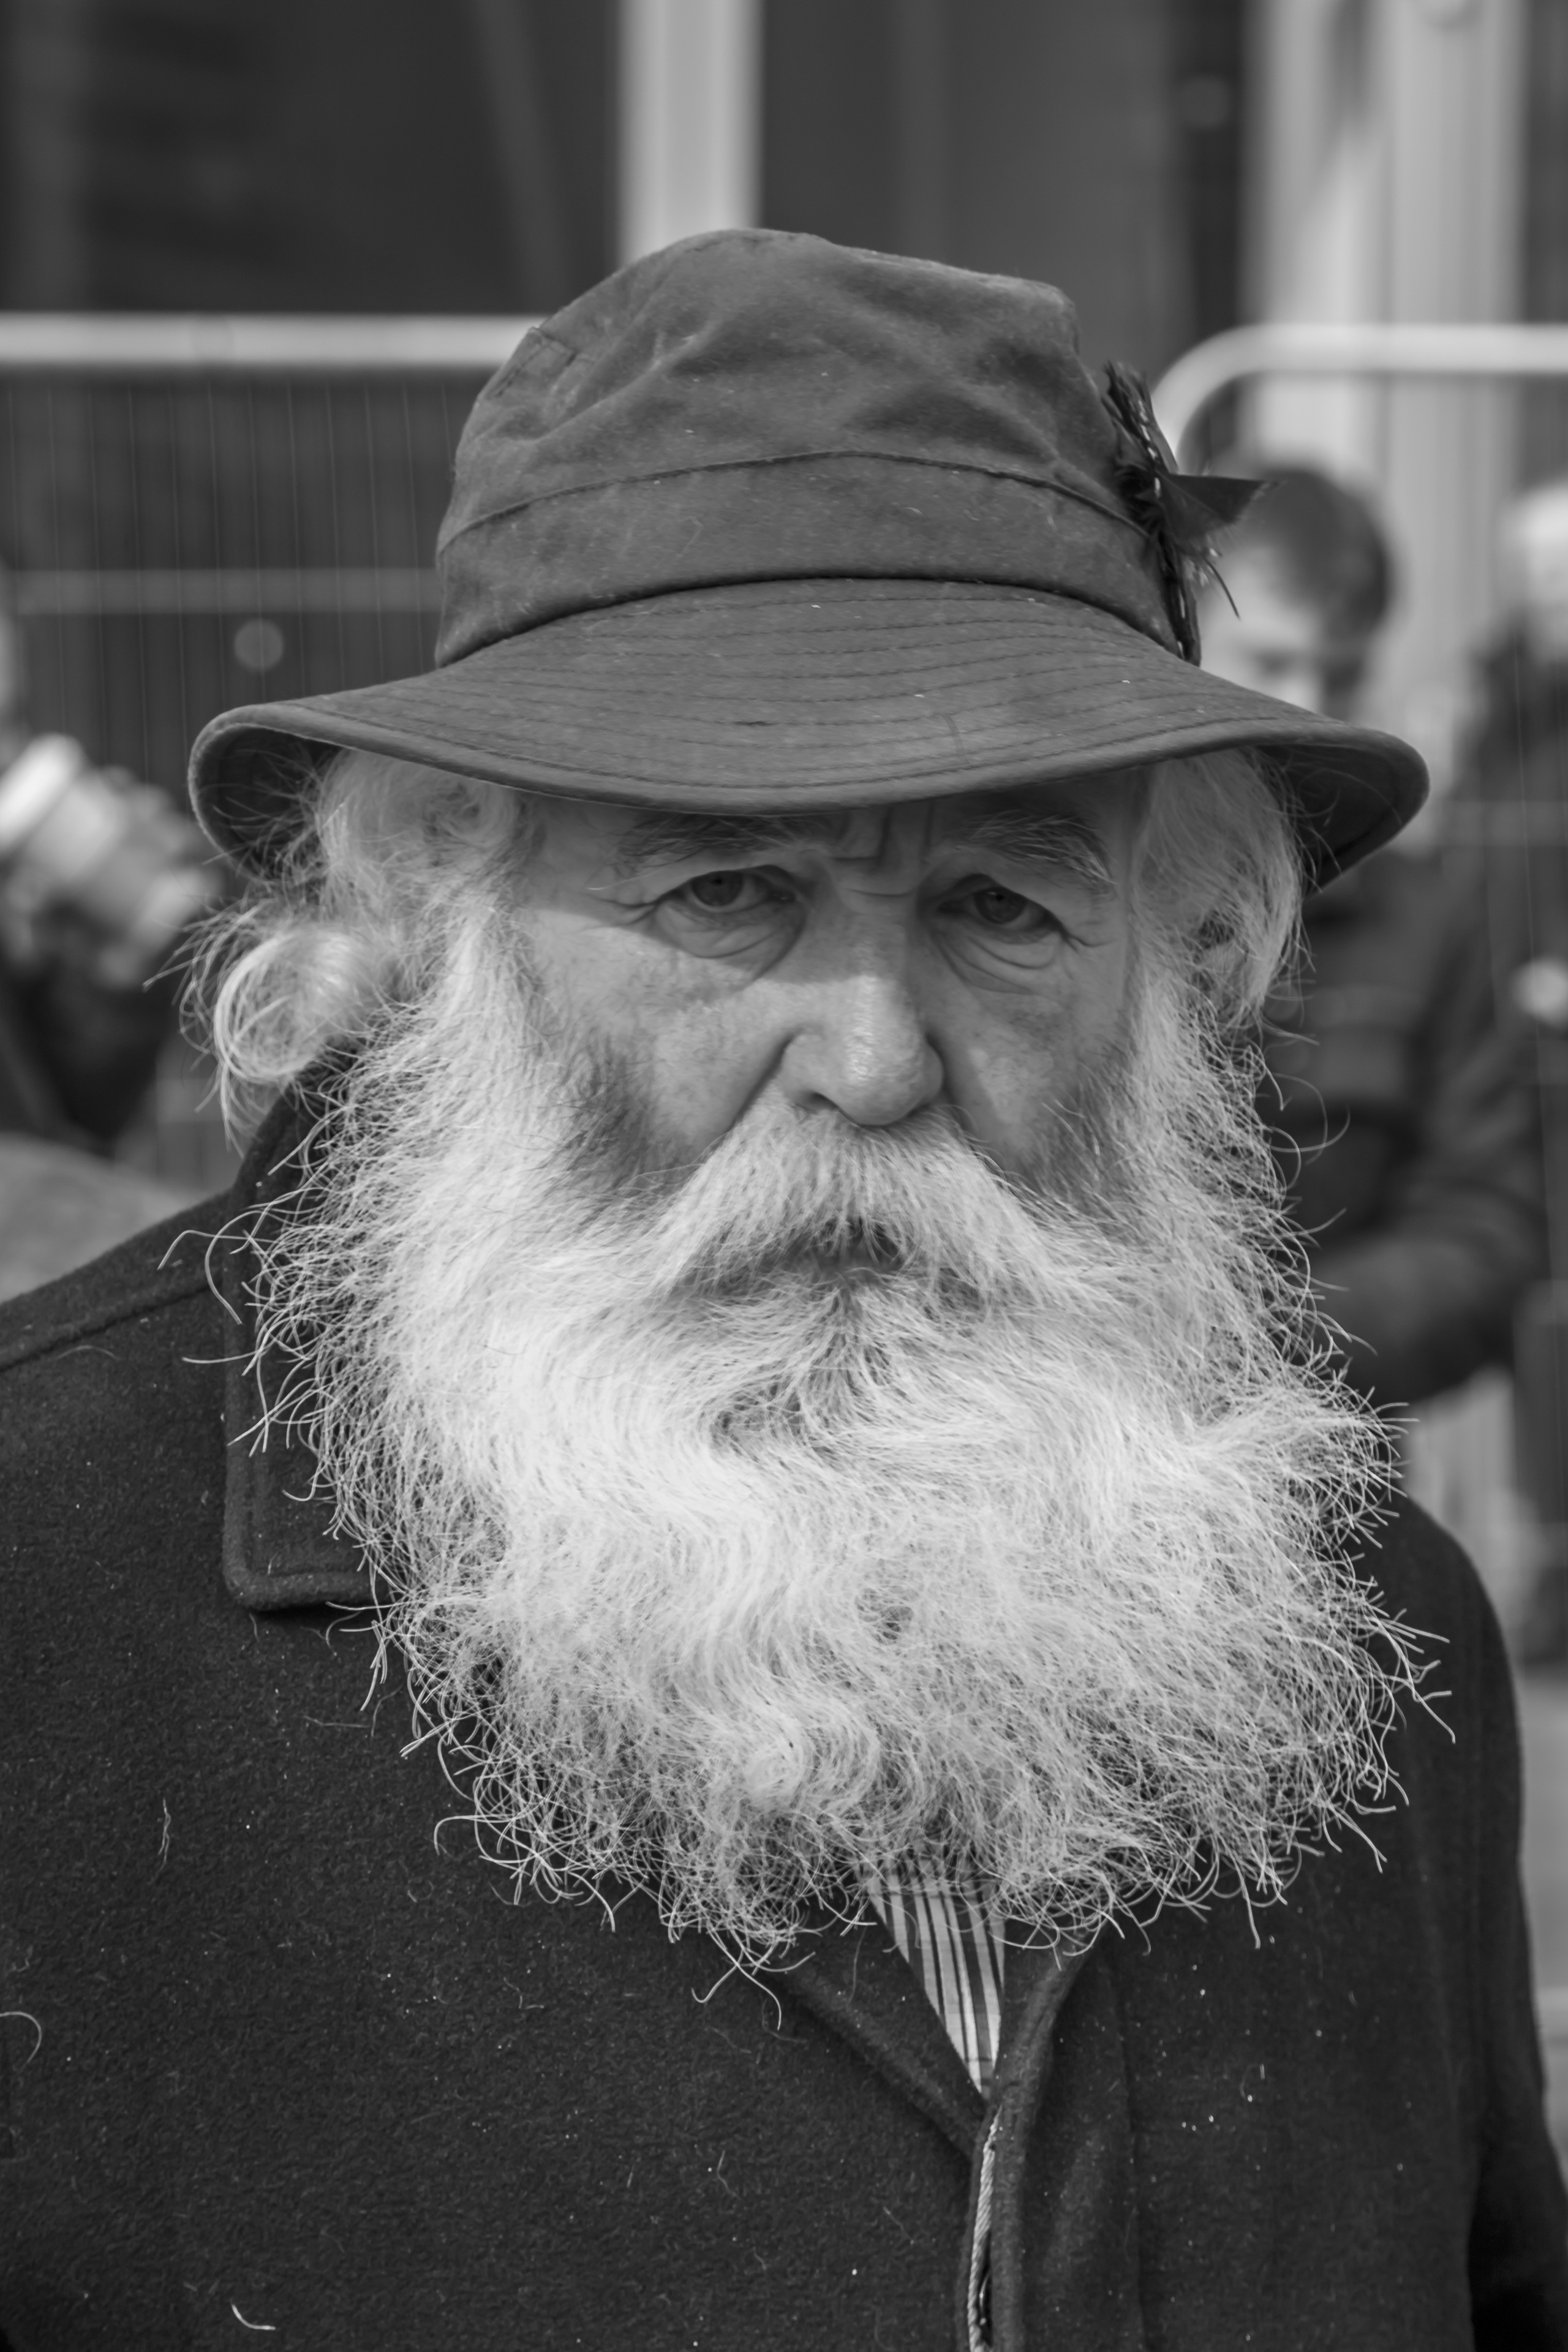
man, black and white, people, hair, white, street, photography, portrait, hat, black, monochrome, hairstyle, beard, glasses, photograph, moustache, monochrome photography, facial hair